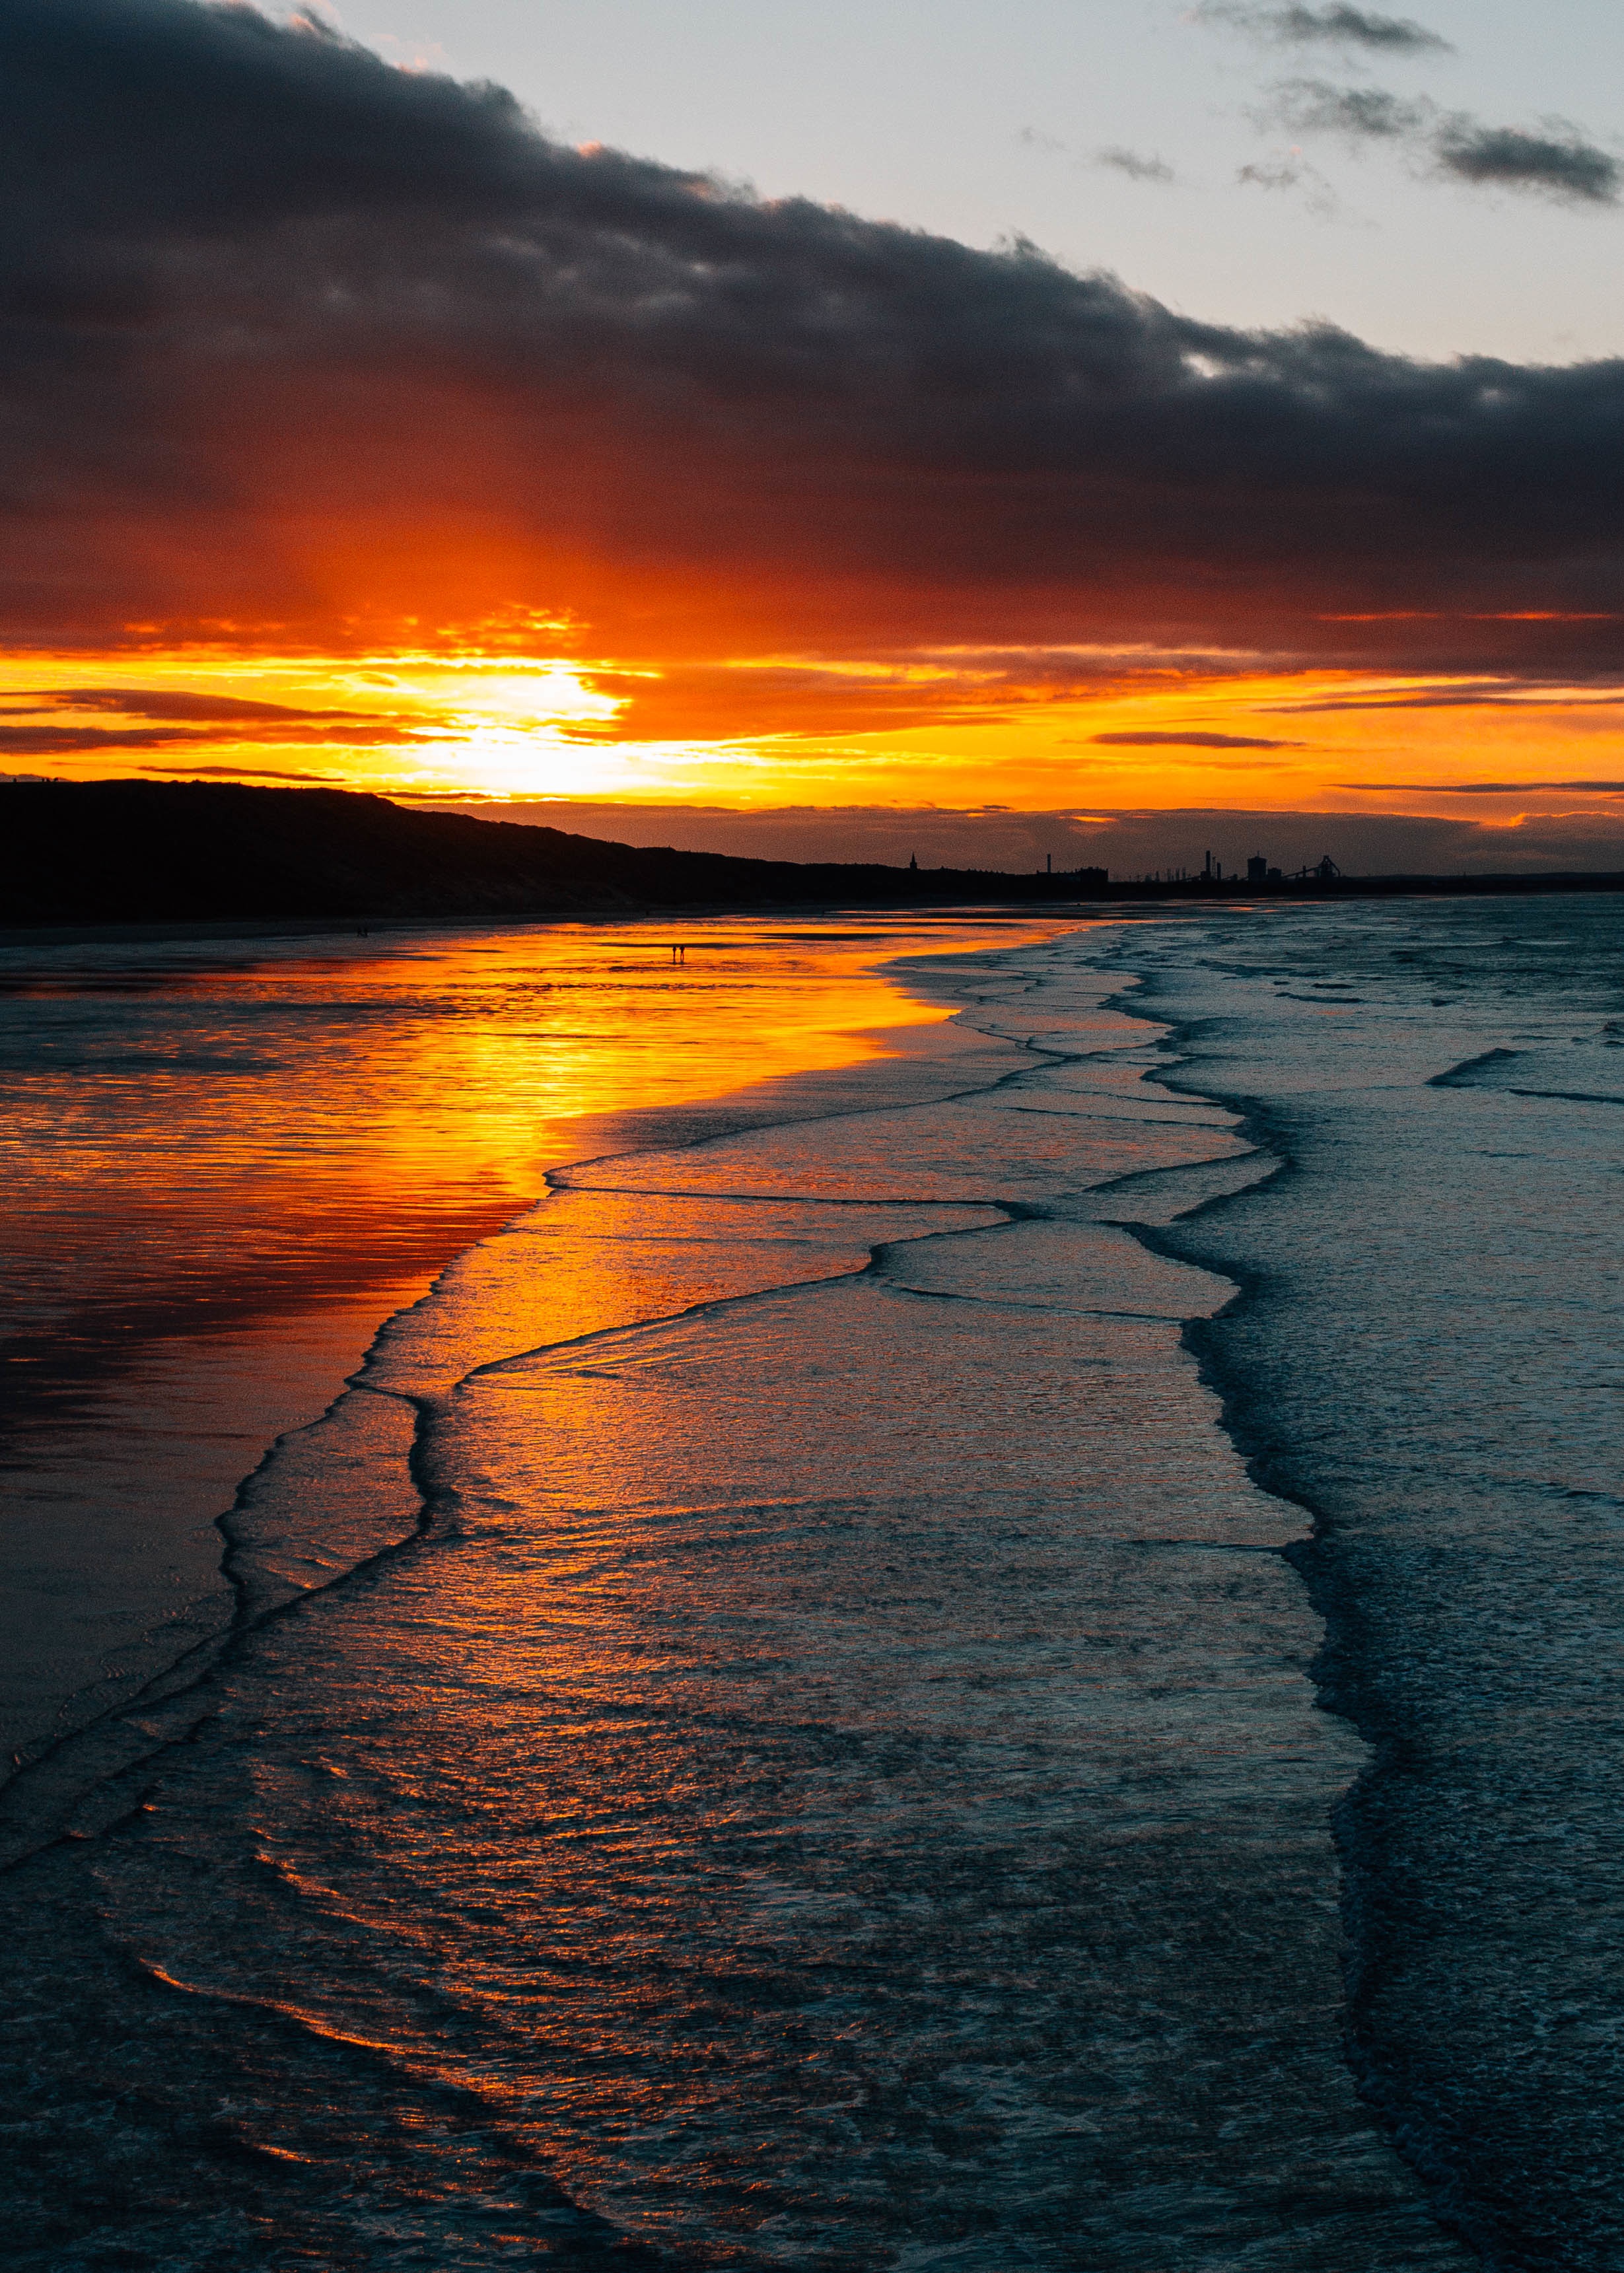
beach, sea, coast, ocean, horizon, cloud, sunrise, sunset, sunlight, morning, shore, wave, dawn, dusk, evening, reflection, afterglow, wind wave